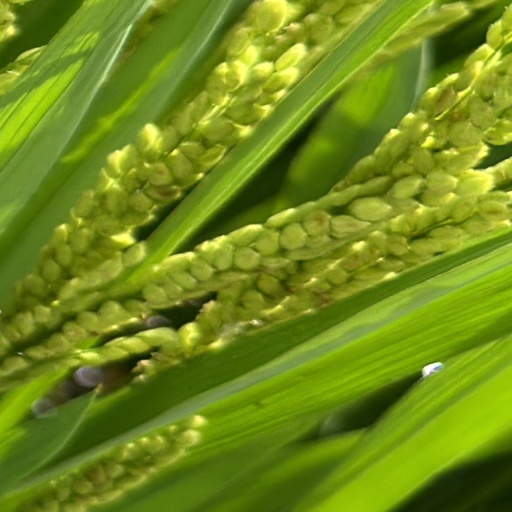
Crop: rice